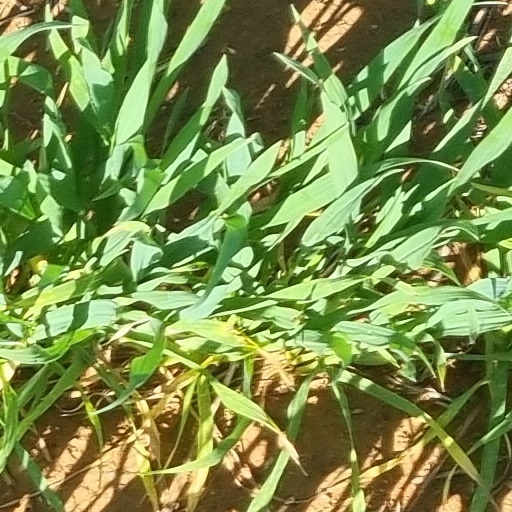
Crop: wheat